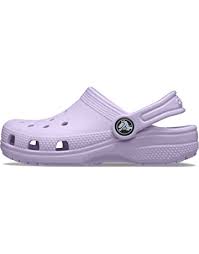
Label: Clog